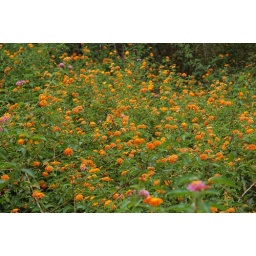
Clearing of amazing flower surrounded by a grove of passion fruit trees